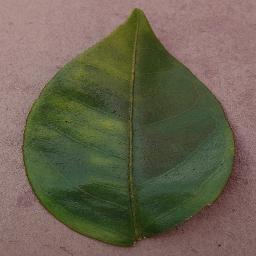
Label: Orange___Haunglongbing_(Citrus_greening)